Colorado

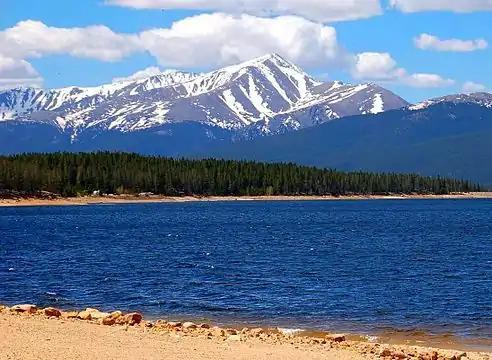
Mount Elbert at is the highest summit of the Rocky Mountains and Colorado.

From the 1940s and 1970s, many protest movements gained momentum in Colorado, predominantly in Denver. This included the Chicano Movement, a civil rights, and social movement of Mexican Americans emphasizing a Chicano identity that is widely considered to have begun in Denver. The National Chicano Youth Liberation Conference was held in Colorado in March 1969.